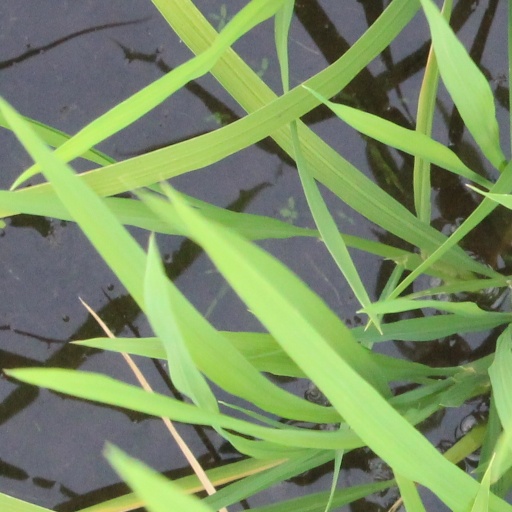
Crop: rice